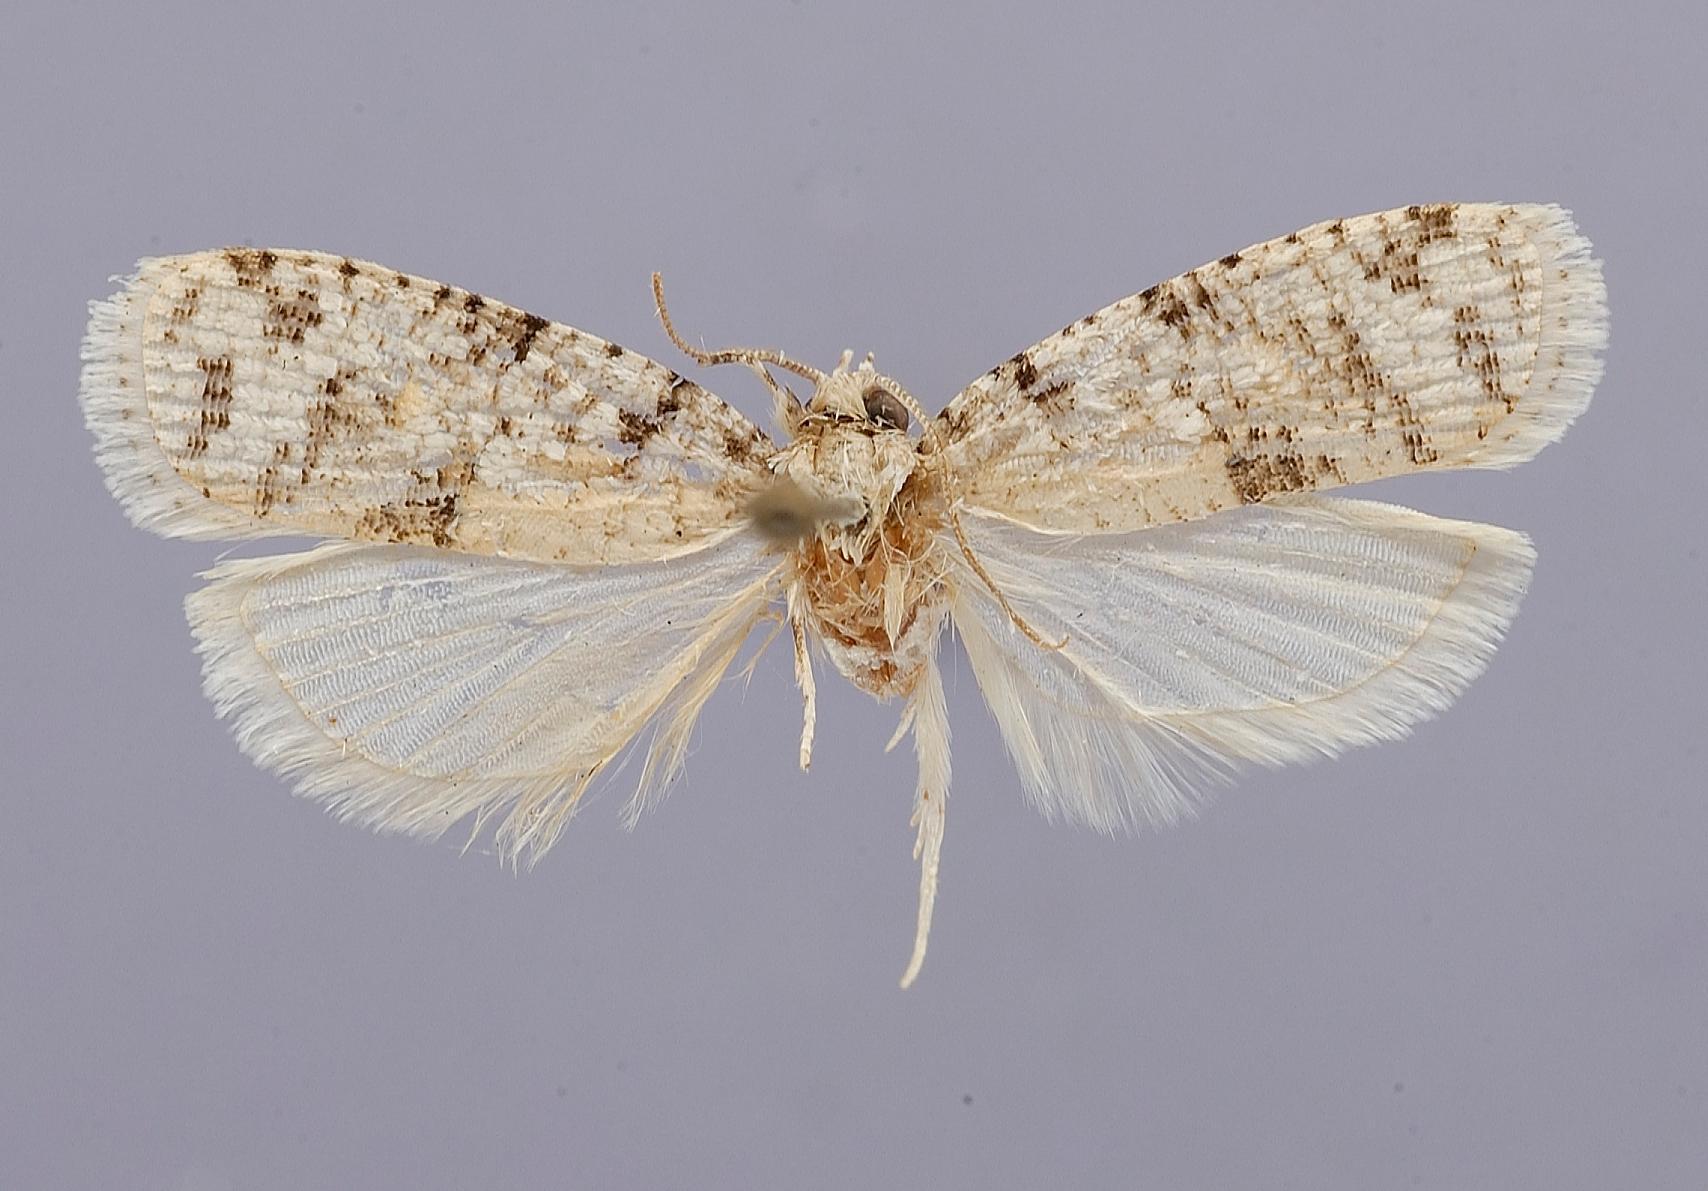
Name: Stenarchella eupista
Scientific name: Stenarchella eupista Diakonoff, 1968
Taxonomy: Animalia, Arthropoda, Insecta, Lepidoptera, Tortricidae
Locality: Philippine Islands, Davao Province, Mindanao, La Lum Mt., Calian, 5000', Davao, Philippines
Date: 19 Dec 1920 to 21 Dec 1920